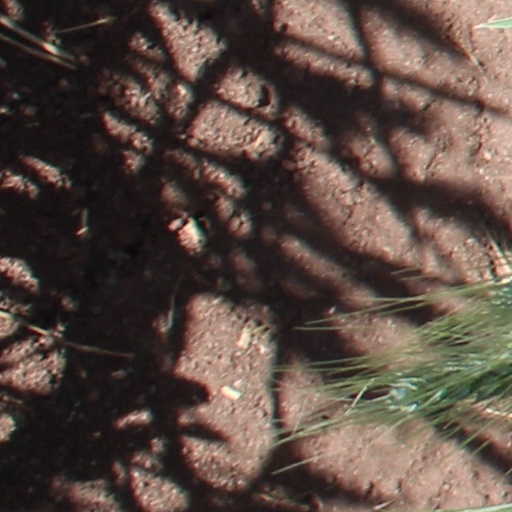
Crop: wheat